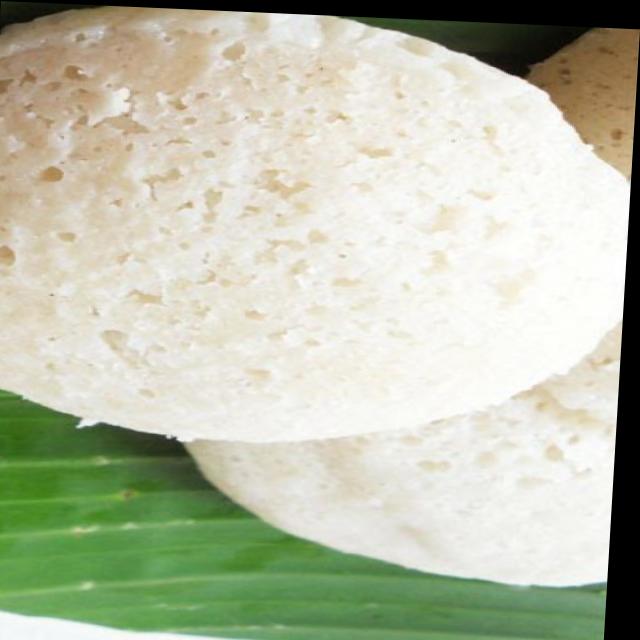
Dish: idli